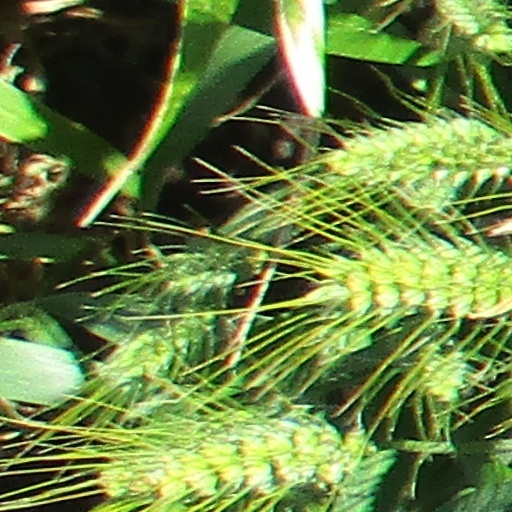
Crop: wheat